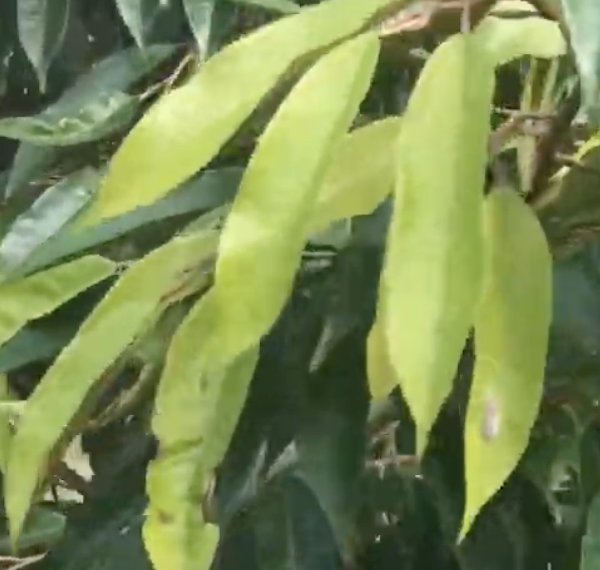
Label: yellow_leaf